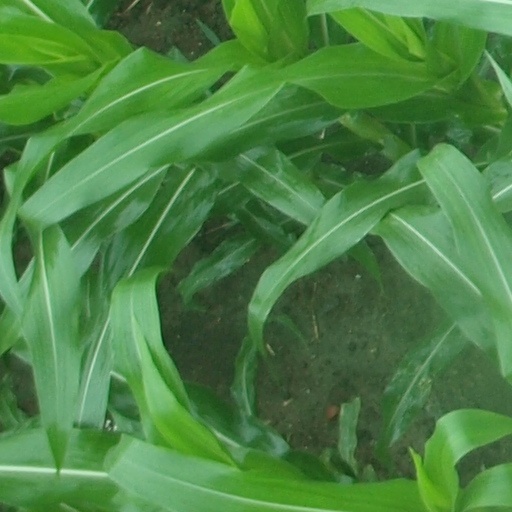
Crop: maize; corn